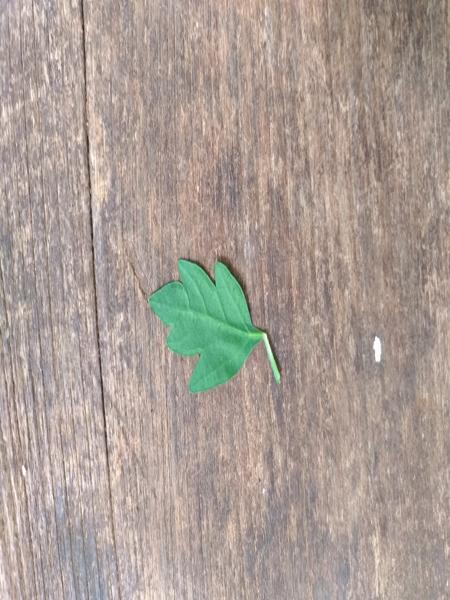
Plant: Balloon_Vine